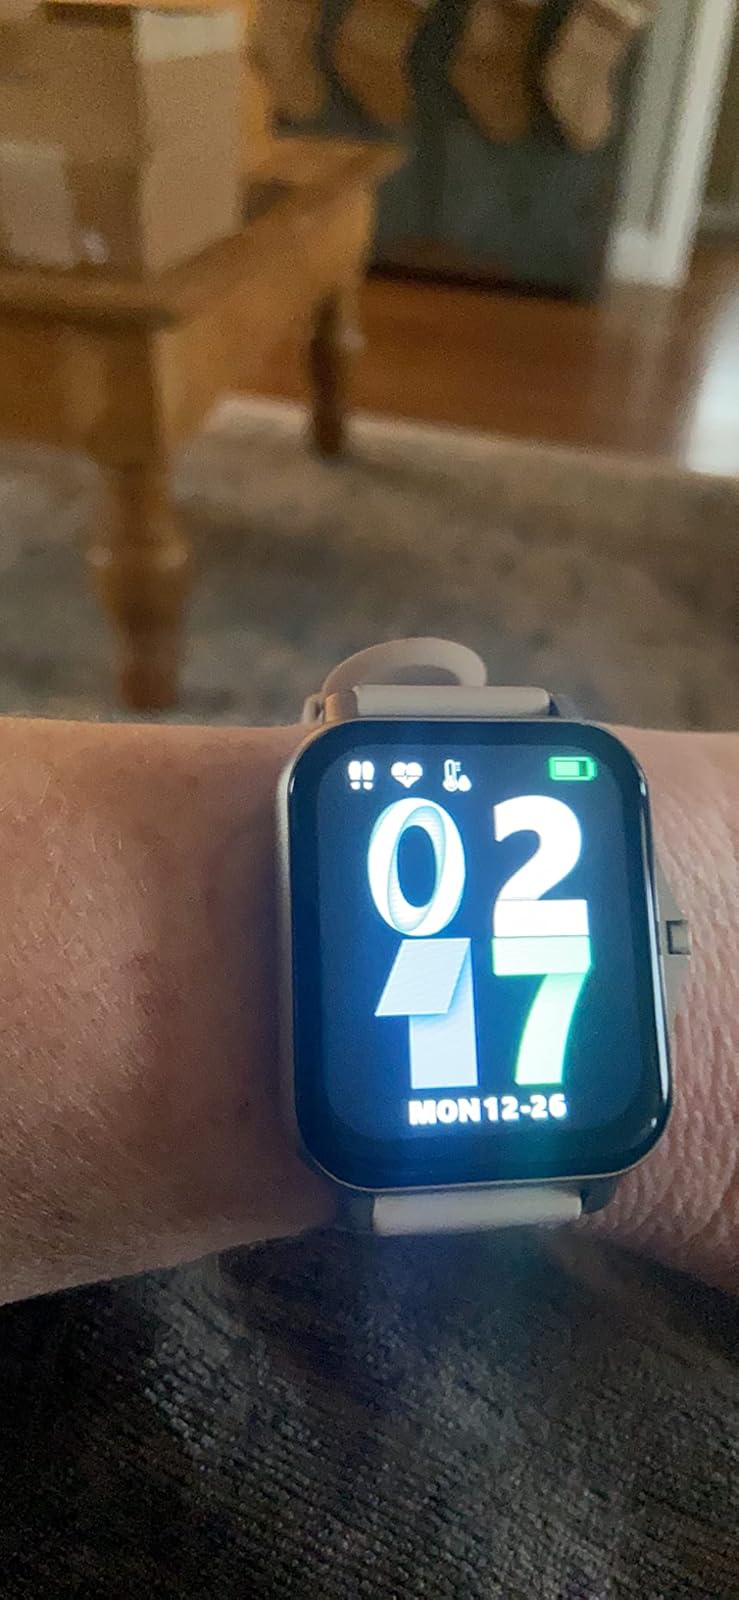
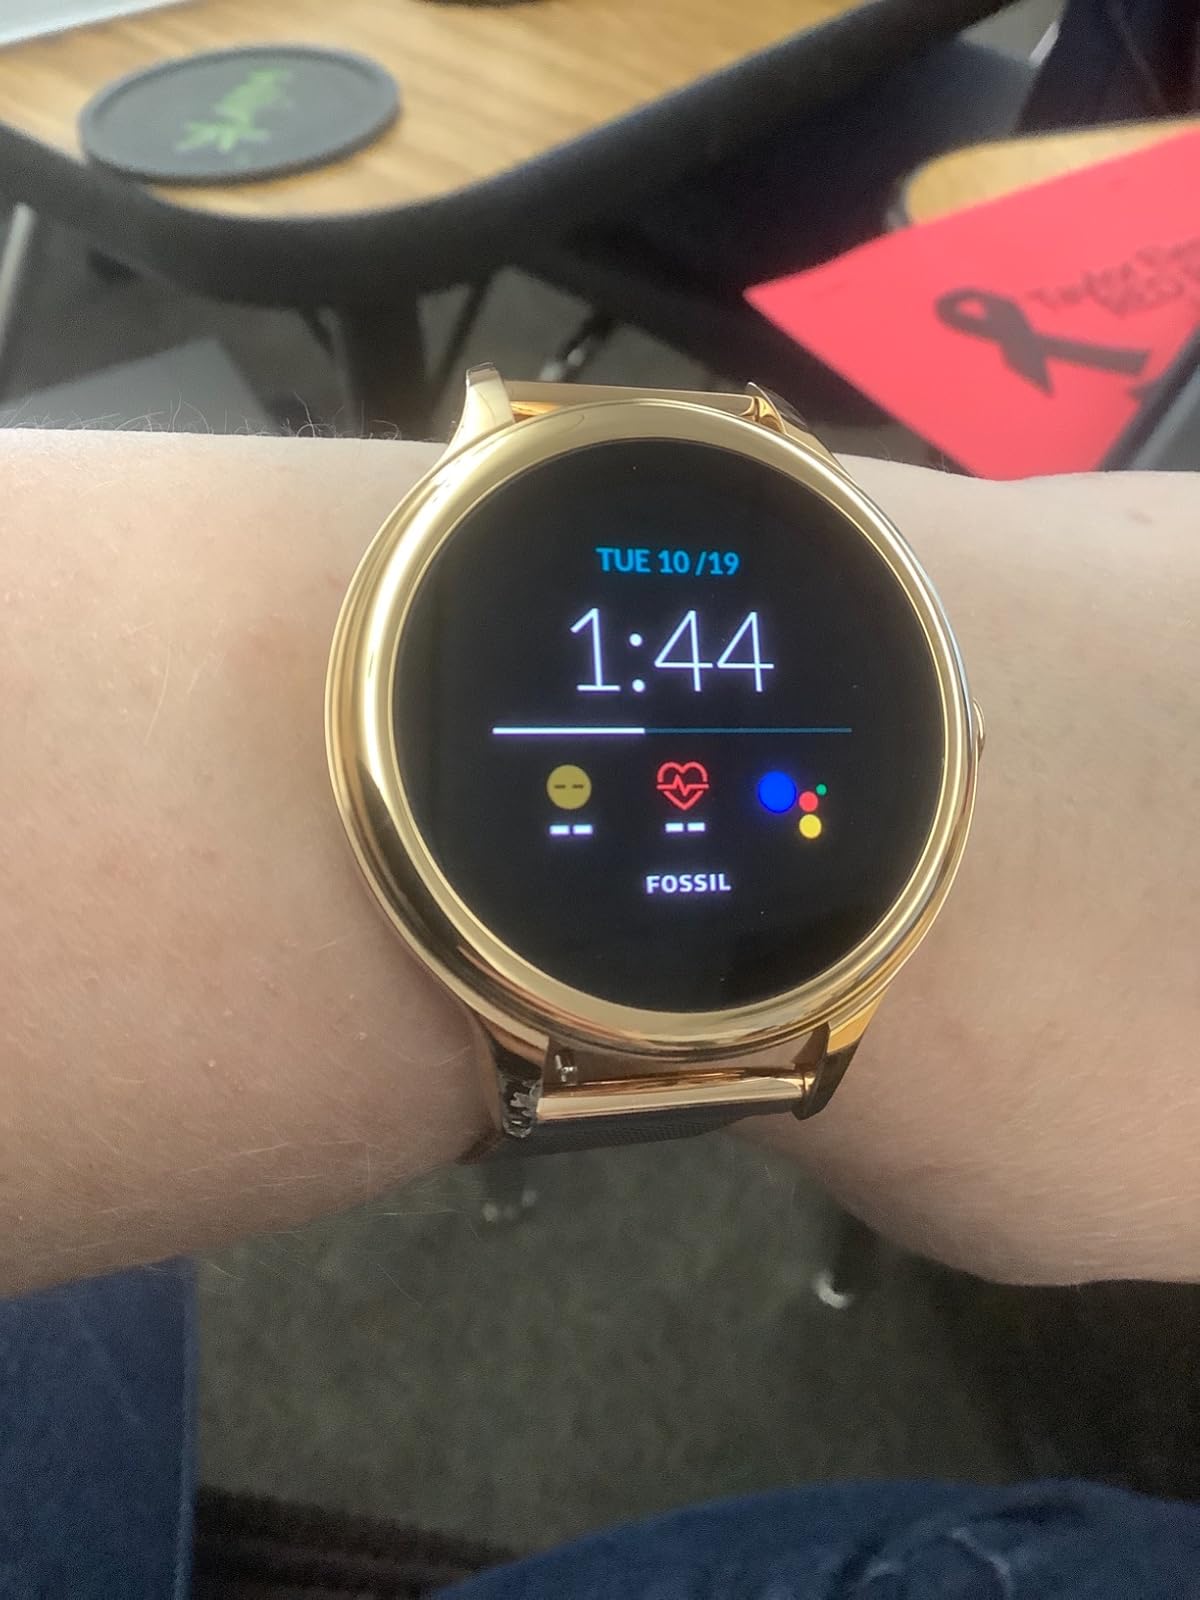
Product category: smartwatch
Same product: no